Fuel cell vehicle

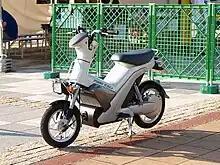
Yamaha FC-me motorcycle

In 2005, the British firm Intelligent Energy produced the first working hydrogen run motorcycle called the ENV (Emission Neutral Vehicle). It holds enough fuel to run for four hours, and to travel in an urban area, at a top speed of . There are other examples of bikes and bicycles with a hydrogen fuel cell engine. The Suzuki Burgman received "whole vehicle type" approval in the EU. The PHB was a hydrogen bicycle with an electric motor. It debuted in Shanghai in 2008, but it was discontinued due to lack of hydrogen fuel services. Its predecessor was a hydrogen bicycle called Palcan, based in Vancouver, Canada.